Arthur Hopkins

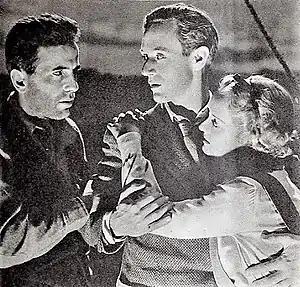
Humphrey Bogart, Leslie Howard, and Bette Davis in "The Petrified Forest", 1936

Arthur Hopkins (October 4, 1878 – March 22, 1950) was an American Broadway theatre producer in the early twentieth century. Between 1912 and 1948, he produced and staged more than 80 plays – an average of more than two per year – occasionally writing and directing as well. His repertoire included plays by playwrights in American Expressionist theater, including Elmer Rice, Sophie Treadwell, and Eugene O'Neill.